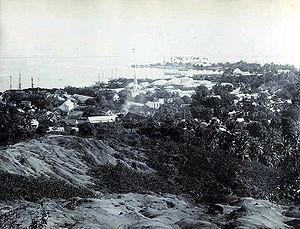
Les anthropologues estiment que les premiers habitants de Tahiti sont arrivés environ en l'an 300 ans de notre ère, après de longues navigations depuis l’Asie du Sud-Est ou l’Indonésie, via les archipels des Fidji, des Samoa et des Tonga.